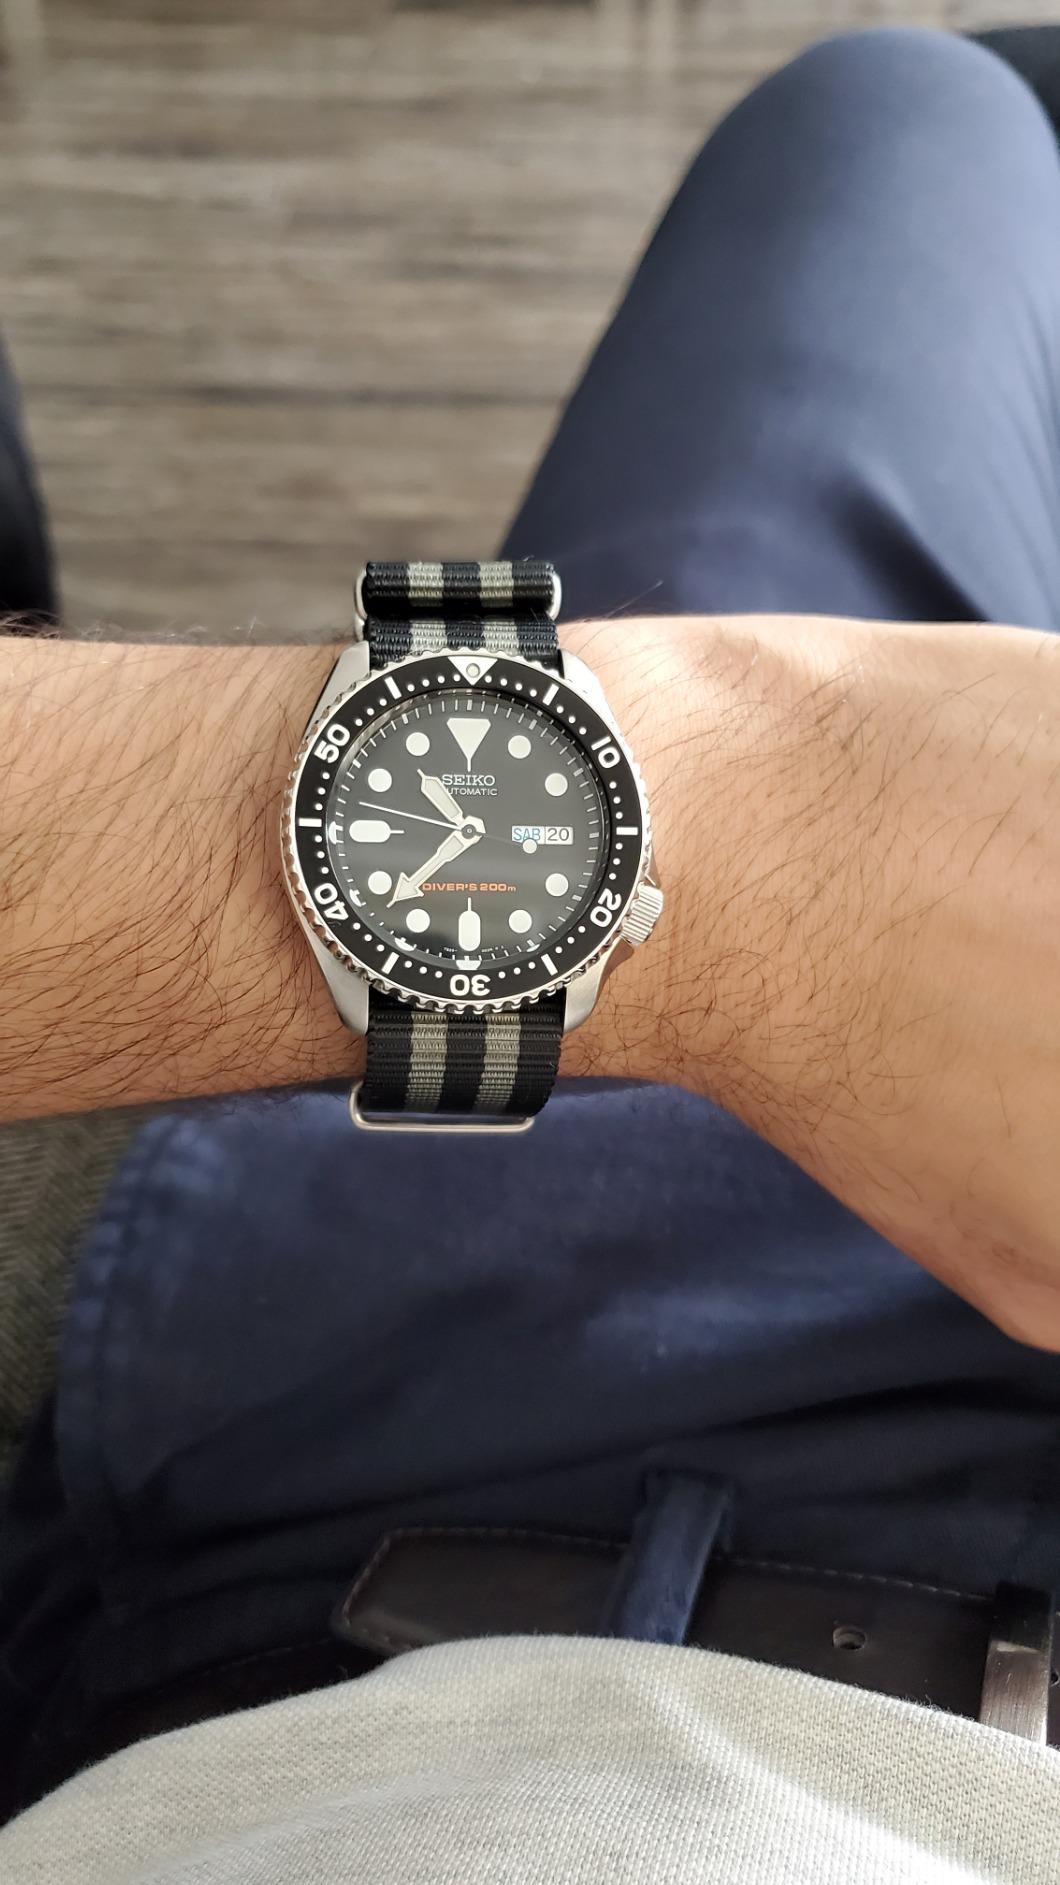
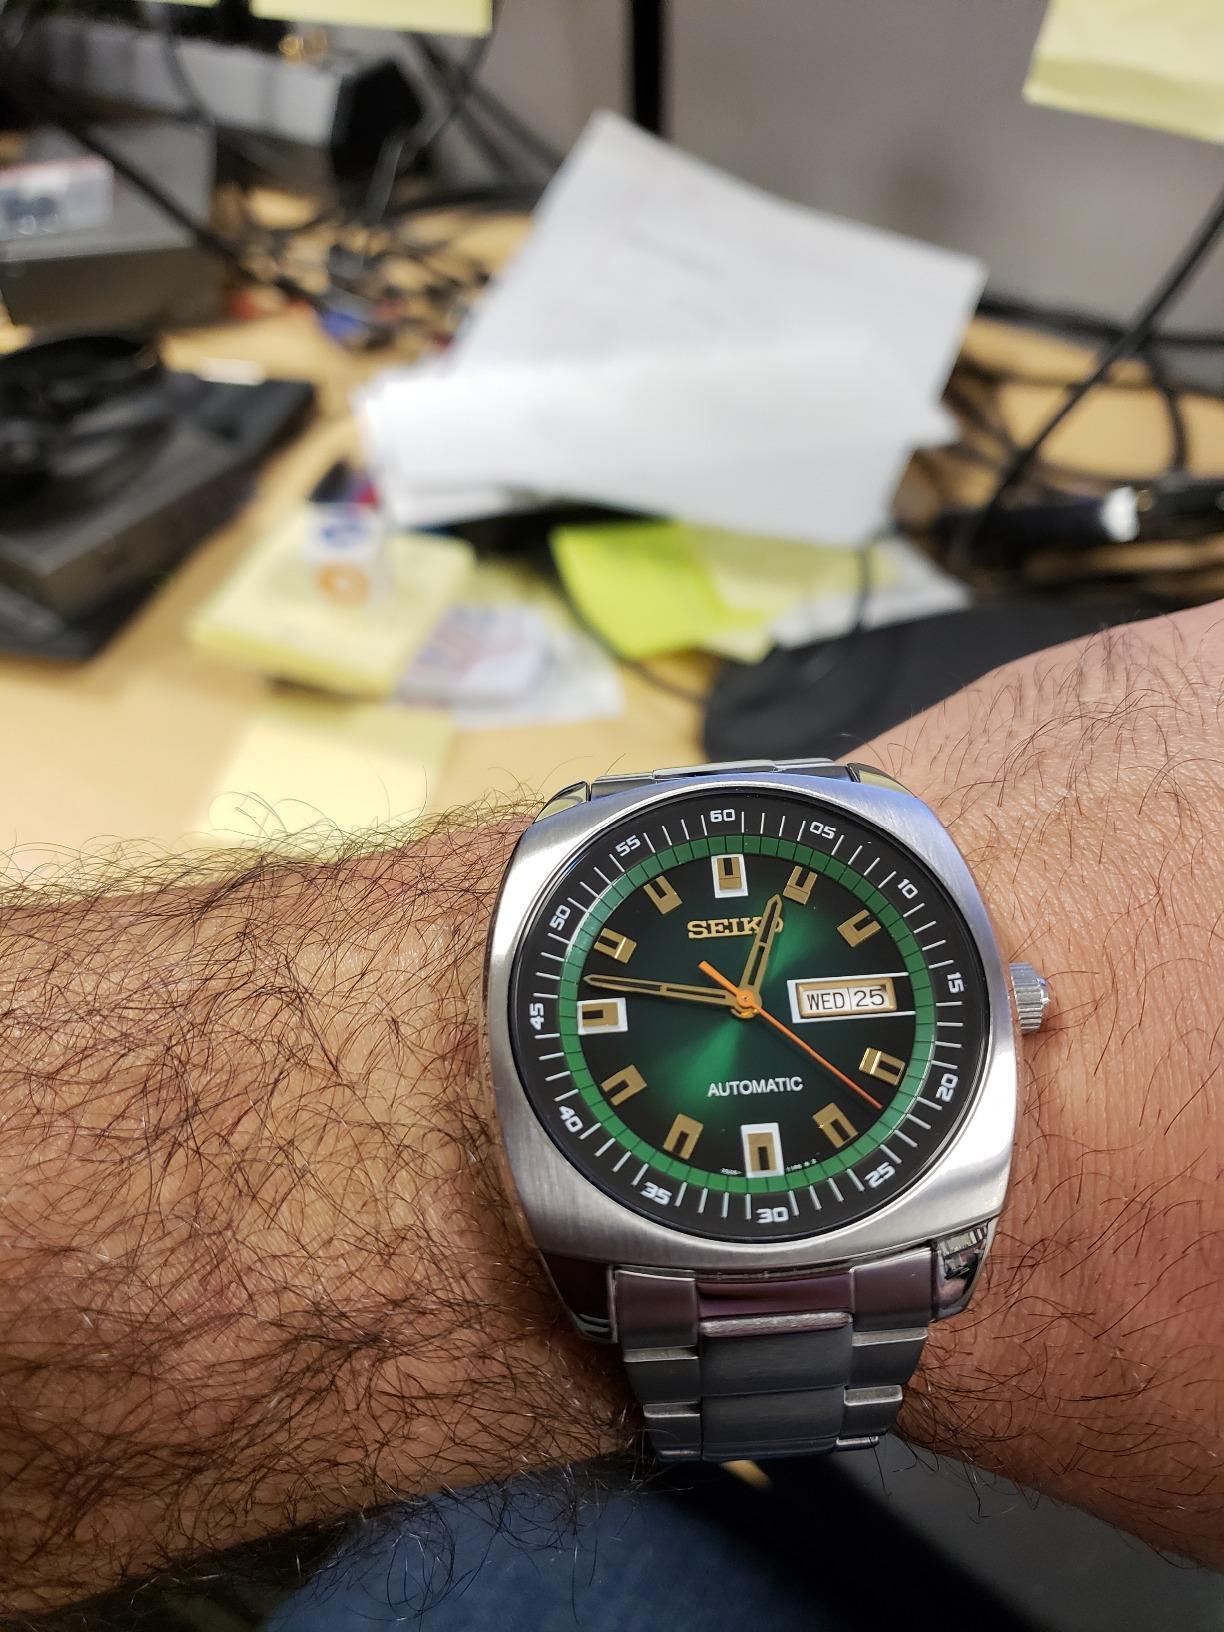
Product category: accessories_watch
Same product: no